Japanese submarine I-58 (1943)

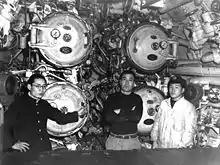
The forward torpedo room of "I-58" while at Sasebo in 1946 just before the submarine was scuttled.

Around 17:00 on 12 August 1945, 360 miles south-east of Okinawa, while "I-58" was running northwards on the surface at , her Type 3 radar detected multiple targets. Soon after ships were sighted on the horizon. The submarine dove, and at 17:16, the crew sighted what they believed to be a seaplane carrier escorted by a destroyer. In reality, the "seaplane carrier" was the dock landing ship , escorted by en route from Okinawa to Leyte. At 18:26, "Oak Hill" sighted a periscope, and "Nickel" attacked at flank speed. "Nickel" fired depth charges, and attempted to ram, sustaining minor damage to her hull. A Kaiten broke surface astern of "Oak Hill" and exploded. Half an hour later "Nickel" sighted another periscope astern of "Oak Hill", and fired depth charges. An explosion followed, throwing a black geyser of oil and water into the air. An oil slick was also sighted.